R2-D2

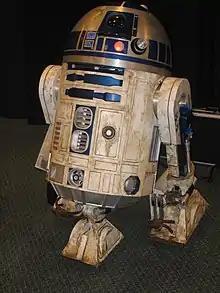
A fan-made R2-D2

Several R2-D2 models were built for the original "Star Wars" films; one that was remote controlled and rolled on three wheeled legs, and others which were worn by English actor Kenny Baker and walked on two legs. Deep Roy served as Baker's double, in both "Episodes V" and "VI"; providing stunts and filling in when Baker was unavailable. The original props for "Star Wars Episode IV: A New Hope" were designed by John Stears and built by Stears' team and Peteric Engineering. The revised fibreglass droids used in "The Empire Strikes Back" were built by Tony Dyson and the White Horse Toy Company. The radio controlled R2 was operated by John Stears in "A New Hope", Brian Johnson in "The Empire Strikes Back" and by Kit West in "Return of the Jedi".